Huwei, Yunlin

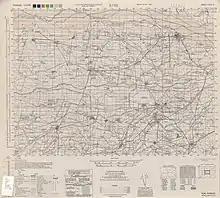
Map of Huwei (labeled as Kobi) and surrounding area (1944)

In 1920, during Taiwan's Japanese era, the town was administered as , under , Tainan Prefecture. During this era, the town earned the nickname of .